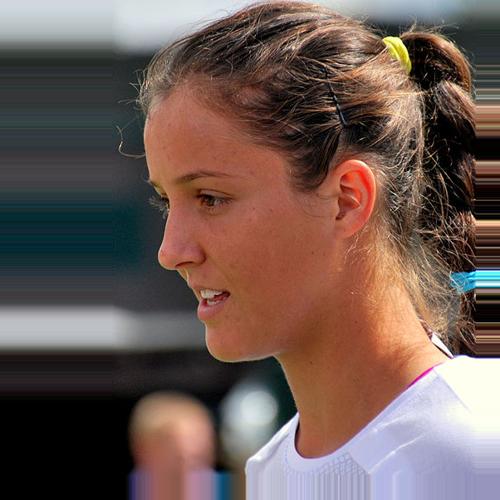
Age: 17